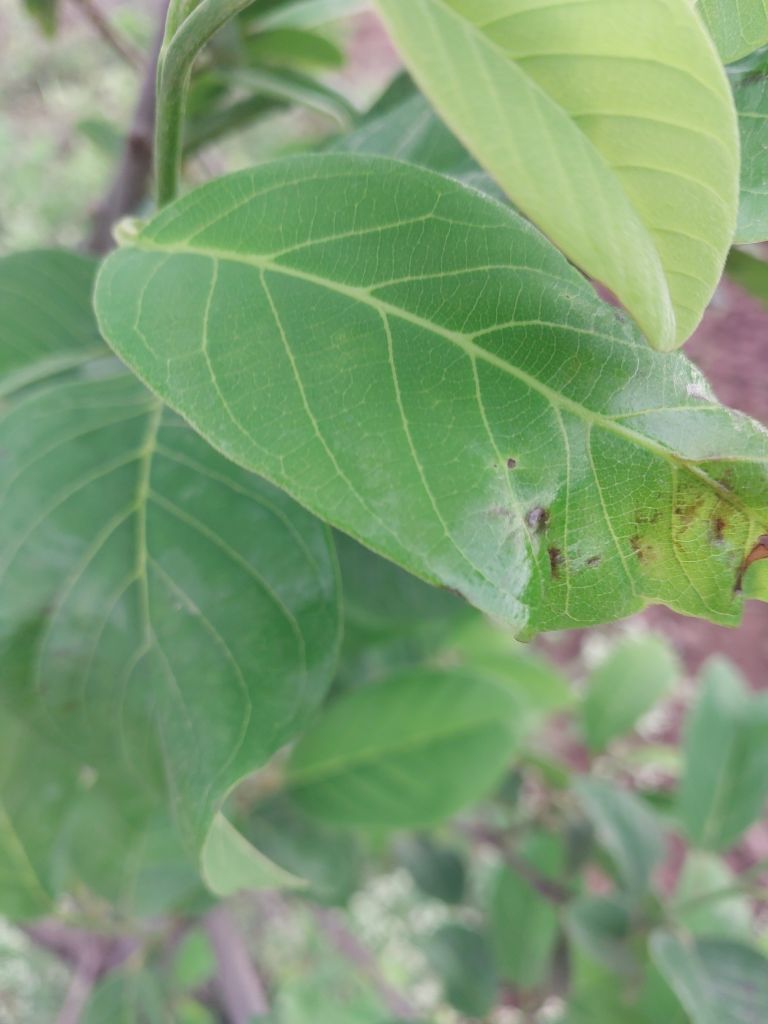
Disease label: Leaf spot on Leaves